Tom Kennedy (actor)

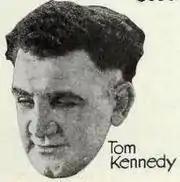
Kennedy in an ad for "The Flirt" (1922)

For over 50 years, from 1915 to 1965, he appeared in over 320 films and television series, often uncredited. His first film was a short comedy western called "The Lamb". He continued making films right up until his death, his last film being a western titled "The Bounty Killer" (1965).